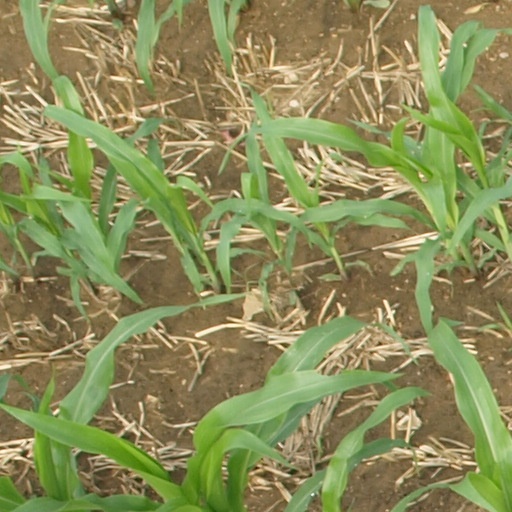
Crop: maize; corn